Don't Stop Believin'

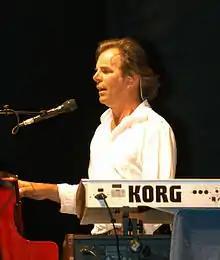
Jonathan Cain, the band's newest member, developed the song's title.

This motif lyrically inspired the song as well. Cain and Perry thought the imagery brought to mind a story of two people leaving behind past lives in their hometown and boarding a midnight train to anywhere else. Perry liked the concept that the characters be a girl from a small town and a boy raised in the city. "We felt that every young person has a dream and sometimes where you grow up isn't where you're destined to be," Cain said. They copied the day's progress to cassette tapes and took them home for further review. Smith felt a regular rock beat wouldn't suit the entire song, so he supplemented it with melodic, syncopated additions on the tom-toms and ride cymbal bell, increasing its complexity as the song builds. The song was built backwards, as the title hook were the only lyrics the band had developed initially.